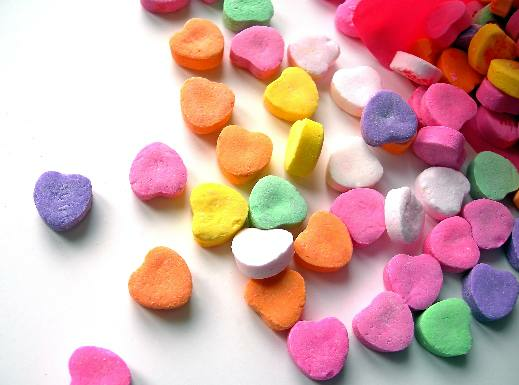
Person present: No